John Milton Elliott

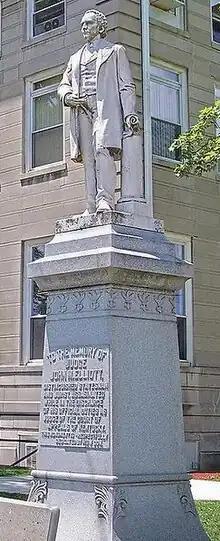
Statue of Elliott at Boyd County Courthouse at Catlettsburg, Kentucky

On March 26, 1879, Judge Elliott and fellow jurist Thomas Hines left the Kentucky State House, when they met a judge from Henry County, Kentucky, Colonel Thomas Buford. Buford's late sister had lost her land to pay back a debt of $20,000; Elliott had ruled against her in a court proceeding in which she had attempted to save the property.